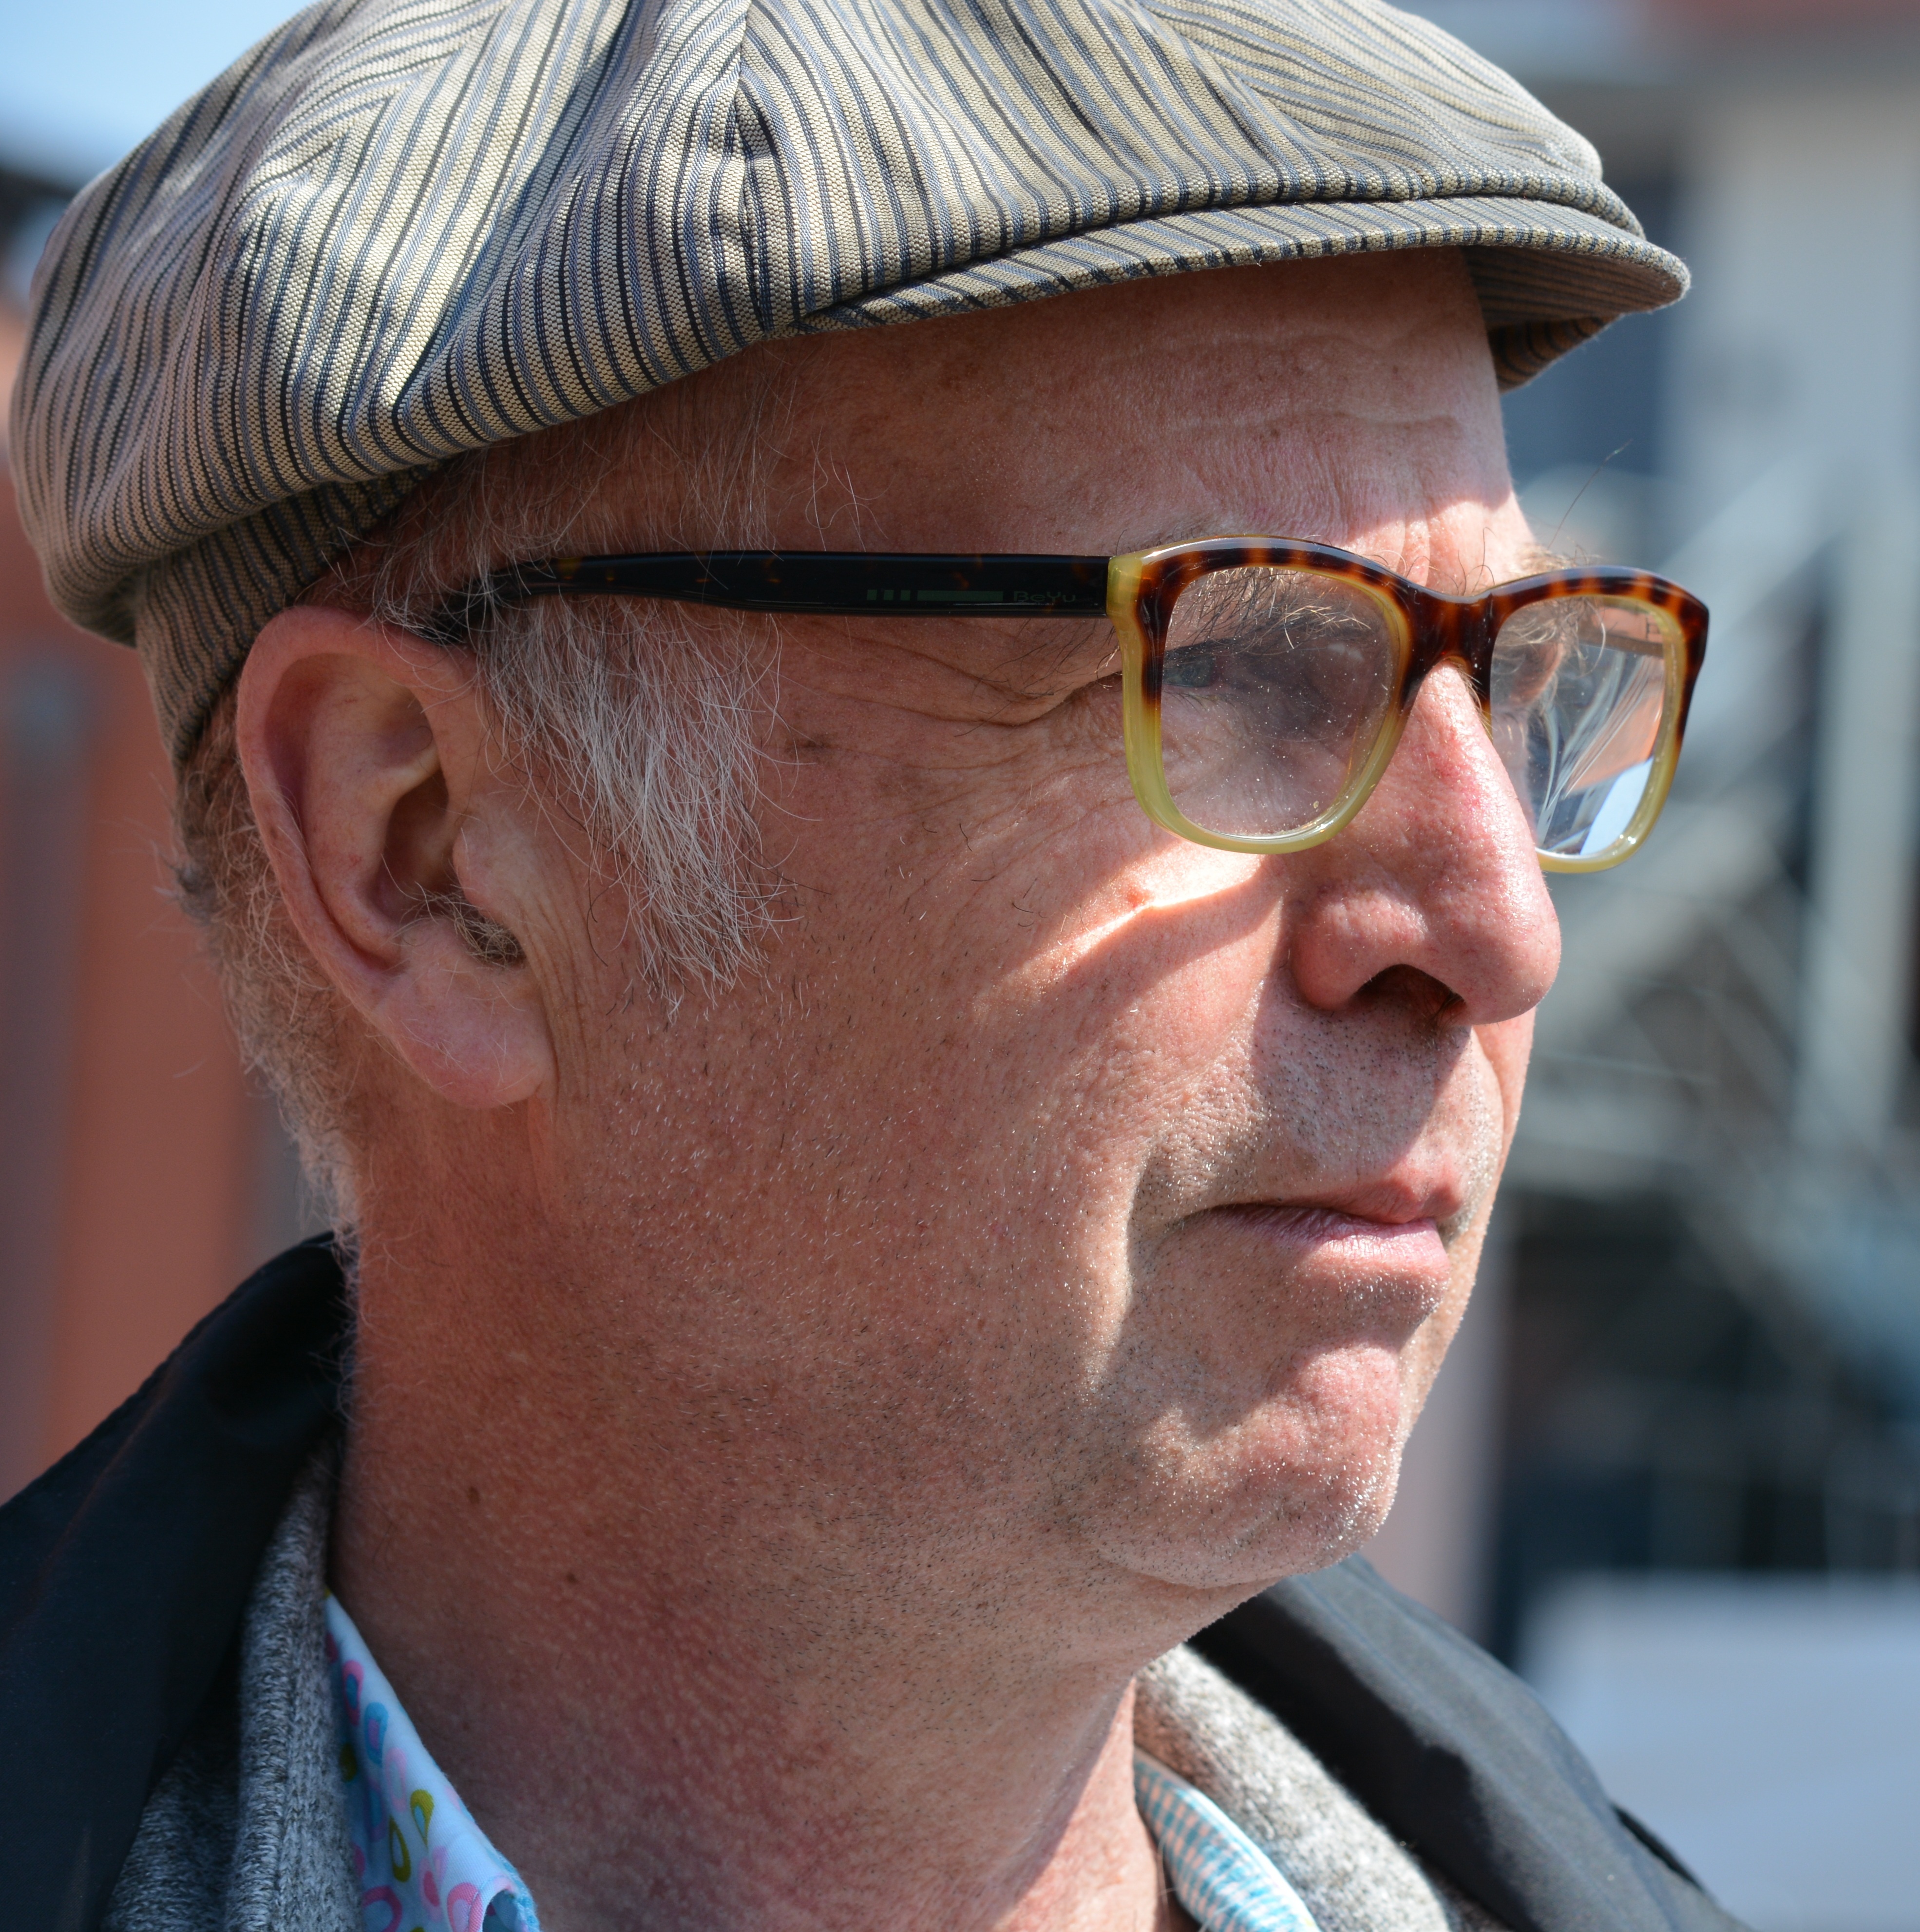
man, person, people, hair, road, old, male, portrait, hat, hairstyle, beard, close up, face, one, sunglasses, glasses, cap, head, eyewear, 1, may, rally, hamburg, critical, museum of the work, barmbek, facial hair, fashion accessory, vision care